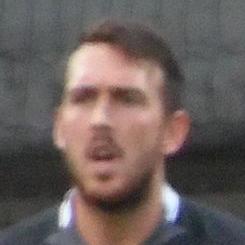
Age: 27